Locate the barista tools in this POV image.
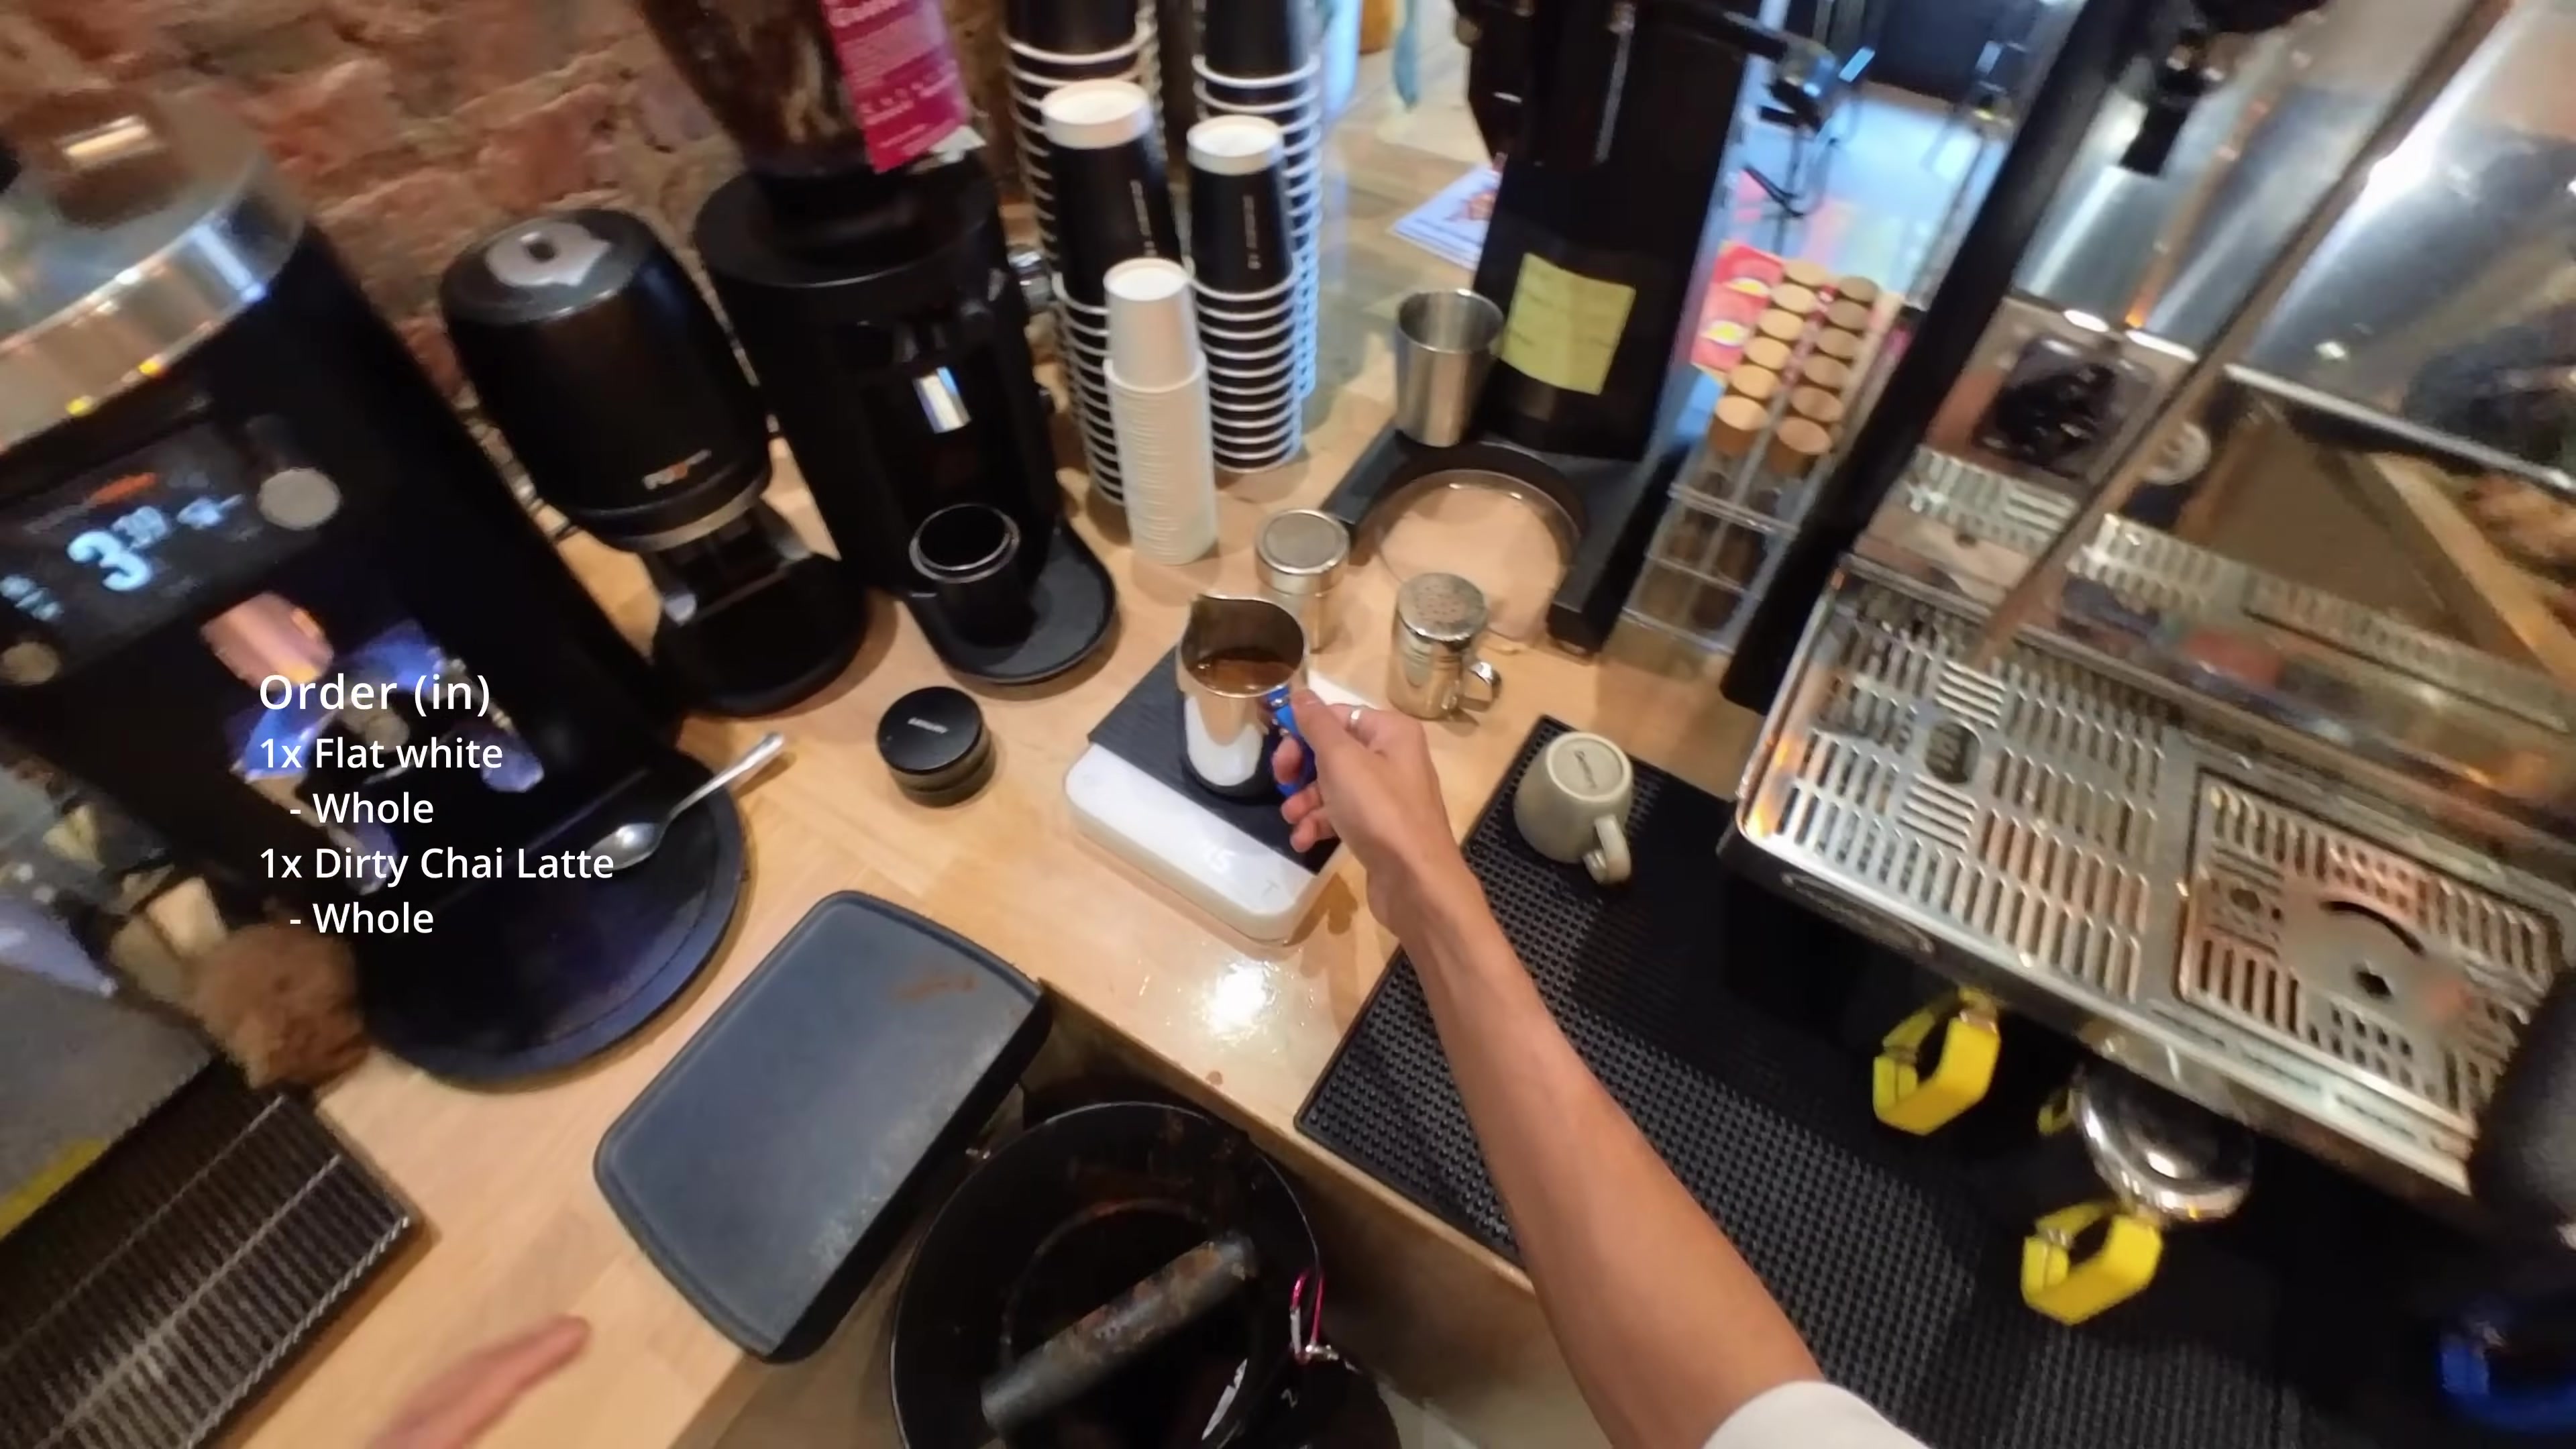
Detections: Milk Pitcher [452,407,521,553], Scale [408,447,569,642], Cup [583,507,638,607], Hand [489,471,576,642], Steam Wand [751,0,982,478], Coffee Grinder [165,135,338,494], Coffee Grinder [266,1,434,473], Coffee Grinder [0,75,279,687]